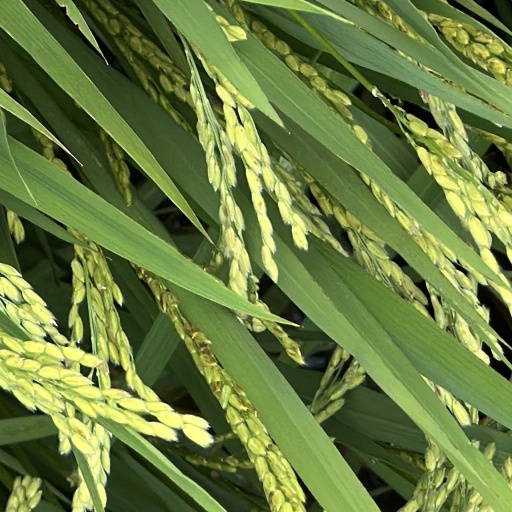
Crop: rice